I Am a Fugitive from a Chain Gang

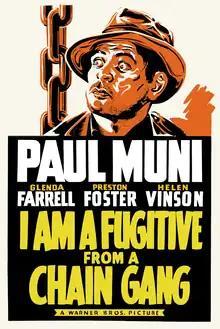
Theatrical release poster

I Am a Fugitive from a Chain Gang is a 1932 American pre-Code crime tragedy film directed by Mervyn LeRoy and starring Paul Muni as a convicted man on a chain gang who escapes to Chicago. It was released on November 10, 1932. The film received critical acclaim and was nominated for three Academy Awards including Best Picture and Best Actor for Muni.